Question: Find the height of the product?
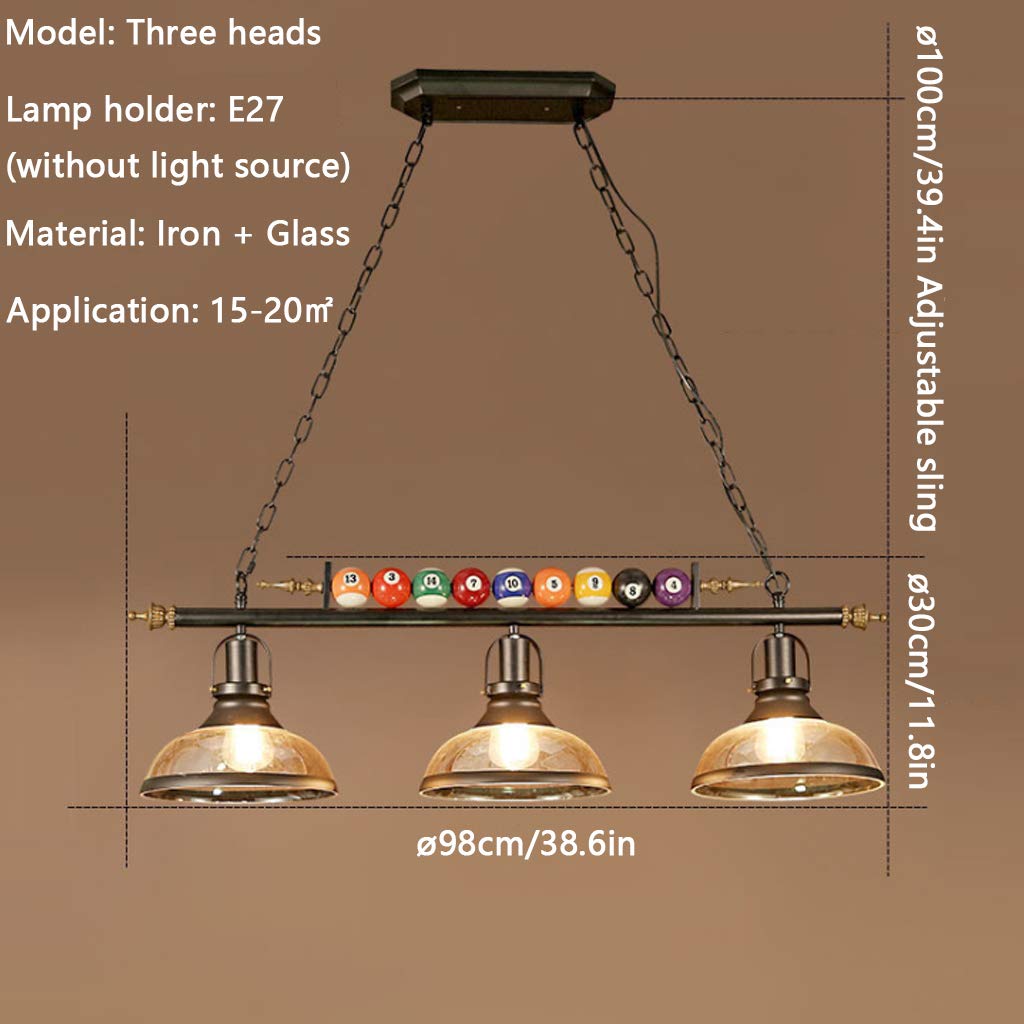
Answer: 30.0 centimetre